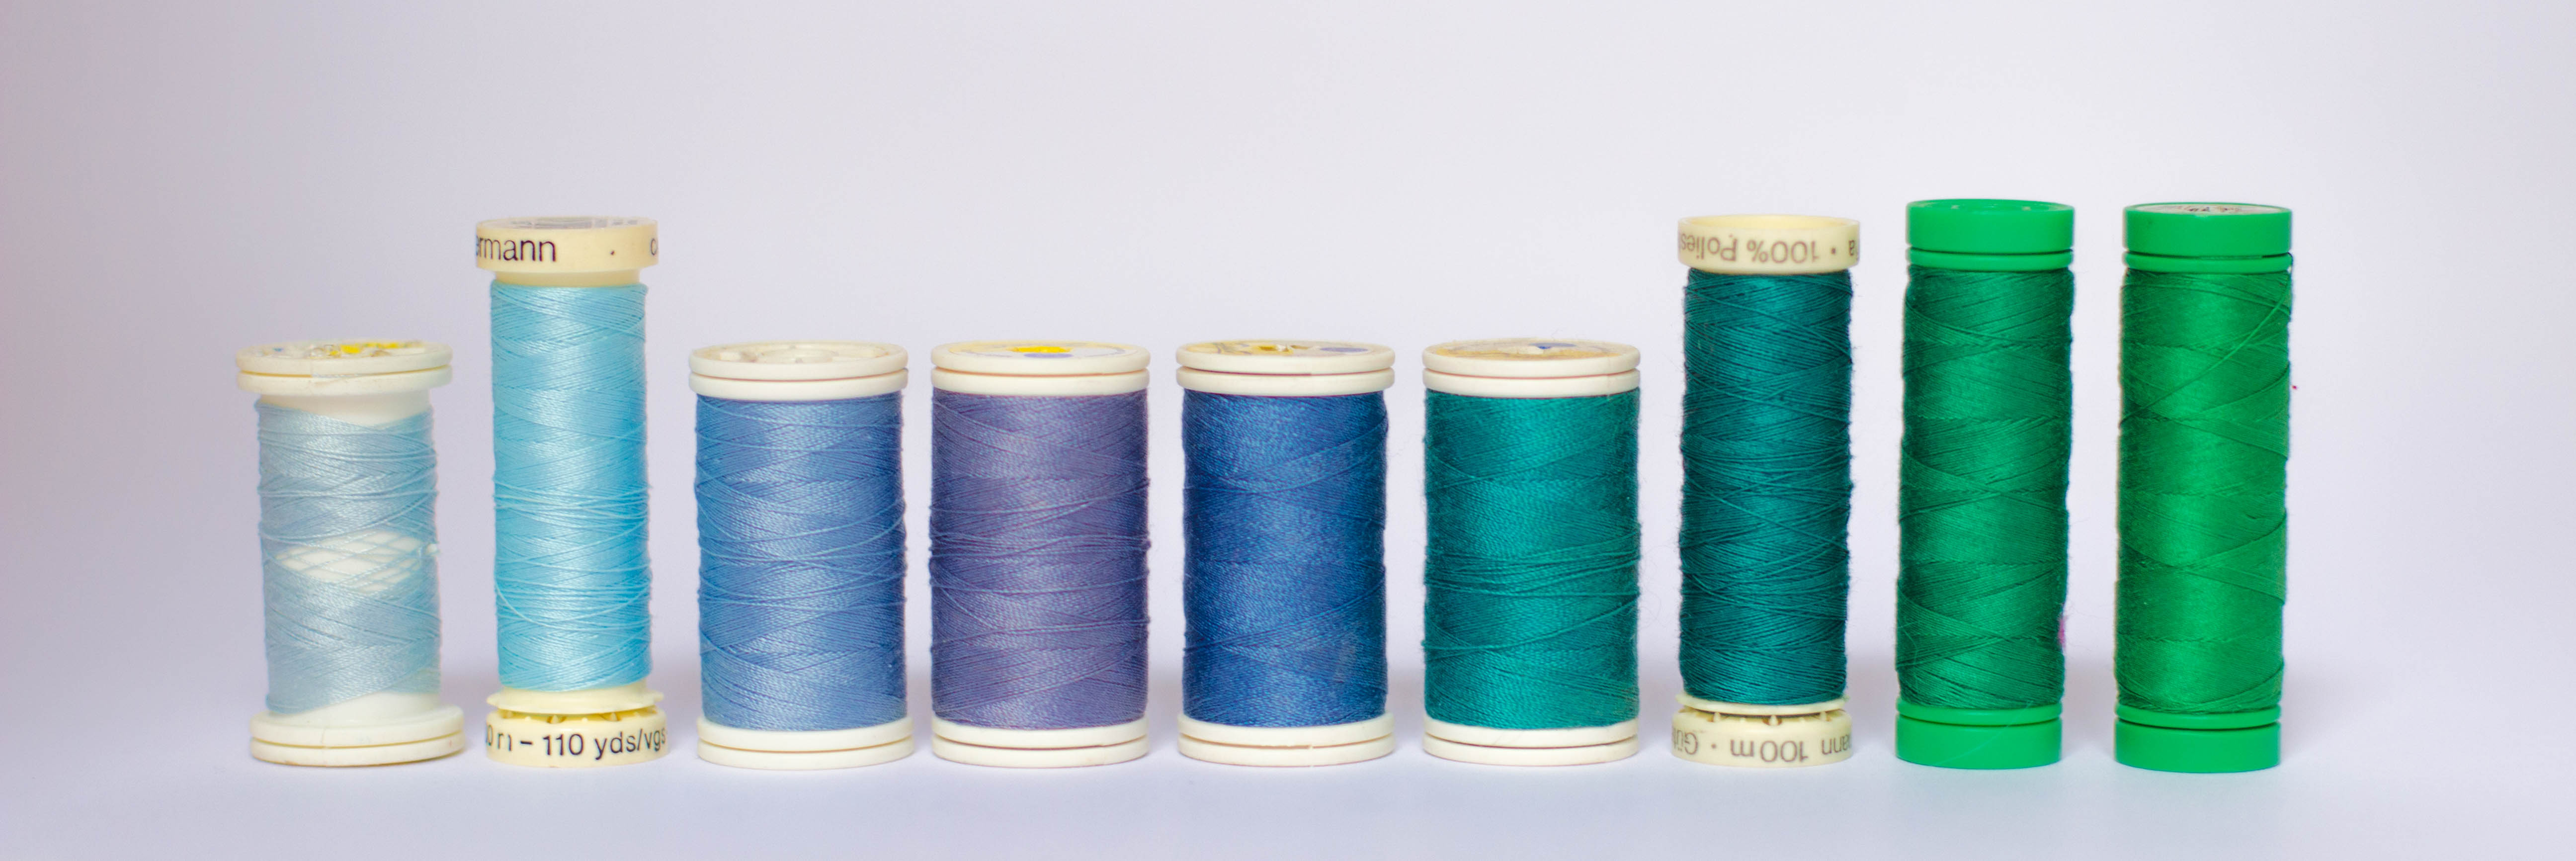
green, bottle, blue, coil, thread, product, colors, colours, sewing threads